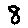
Label: 8